Replicas of the Statue of Liberty

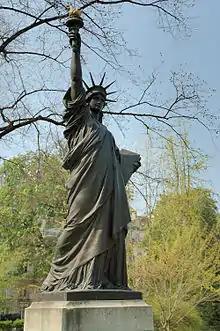
The Exposition Universelle model in its previous location in the Jardin du Luxembourg, Paris

On the occasion of the Exposition Universelle of 1900, sculptor Frédéric Bartholdi crafted a 1/16 scale, version of his "Liberty Enlightening the World." It was cast in 1889 and he subsequently gave it to the Musée du Luxembourg. In 1906, the statue was placed outside the museum in the Jardin du Luxembourg, where it stood for over a century, until 2011. Since 2012 it has stood within the entrance hall to the Musée d'Orsay, and a newly constructed bronze replica stands in its place in the Jardin du Luxembourg.